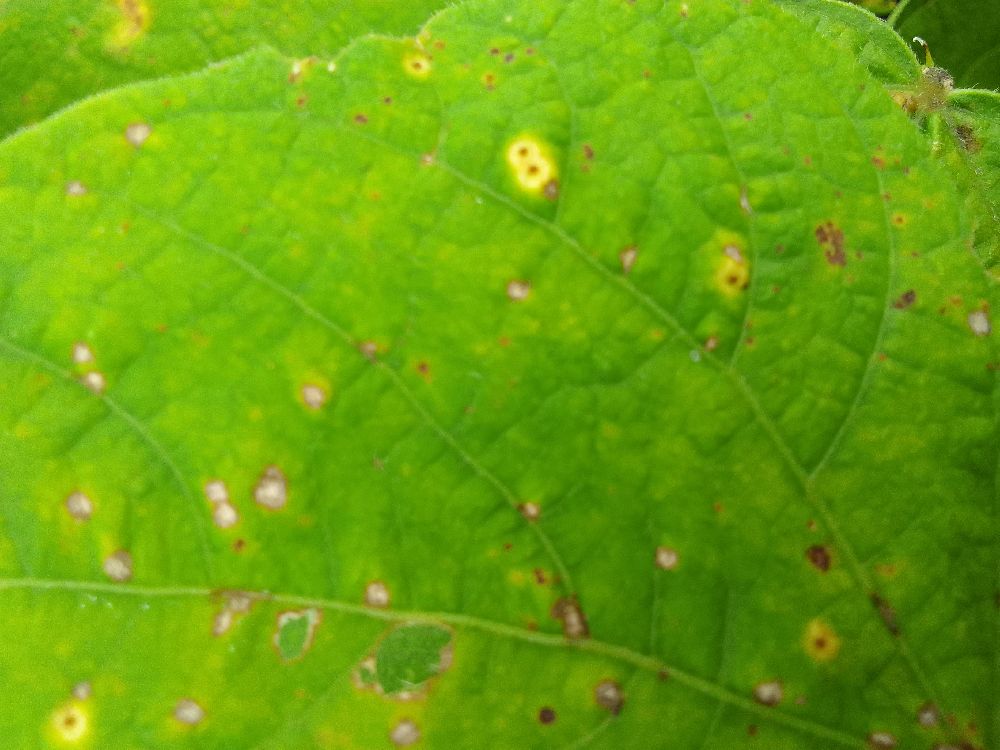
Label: rust